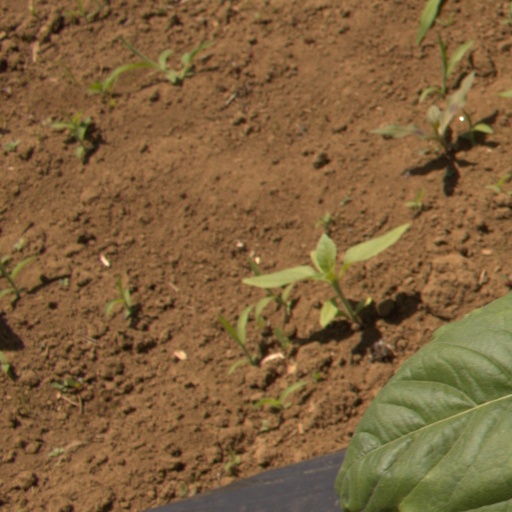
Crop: Jerusalem artichoke